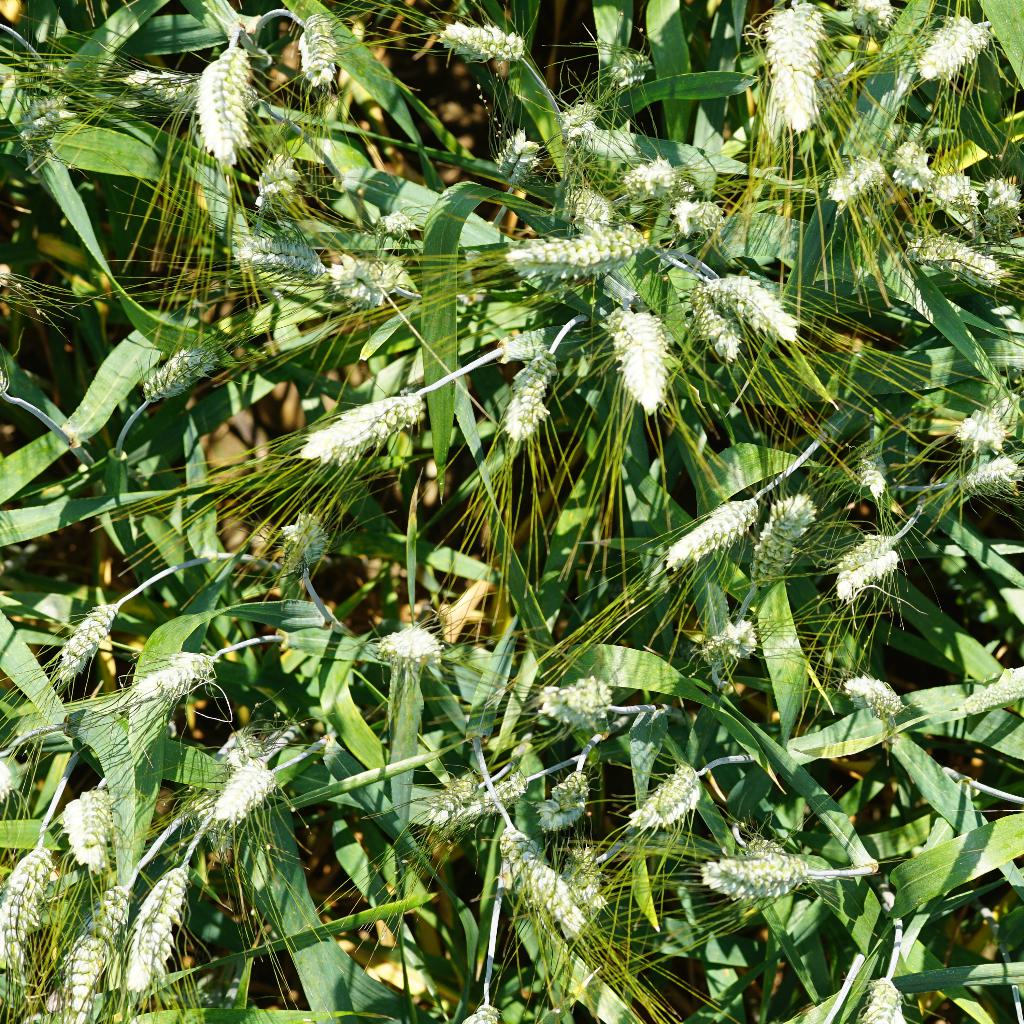
Country: France
Location: Gréoux
Wheat development stage: Filling